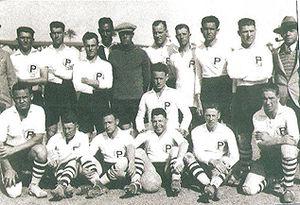
Les noms de Palestine mandataire, ou Palestine sous mandat britannique, désignent le statut politique proposé par la Société des Nations en Palestine en 1920 et établi à partir de 1923.